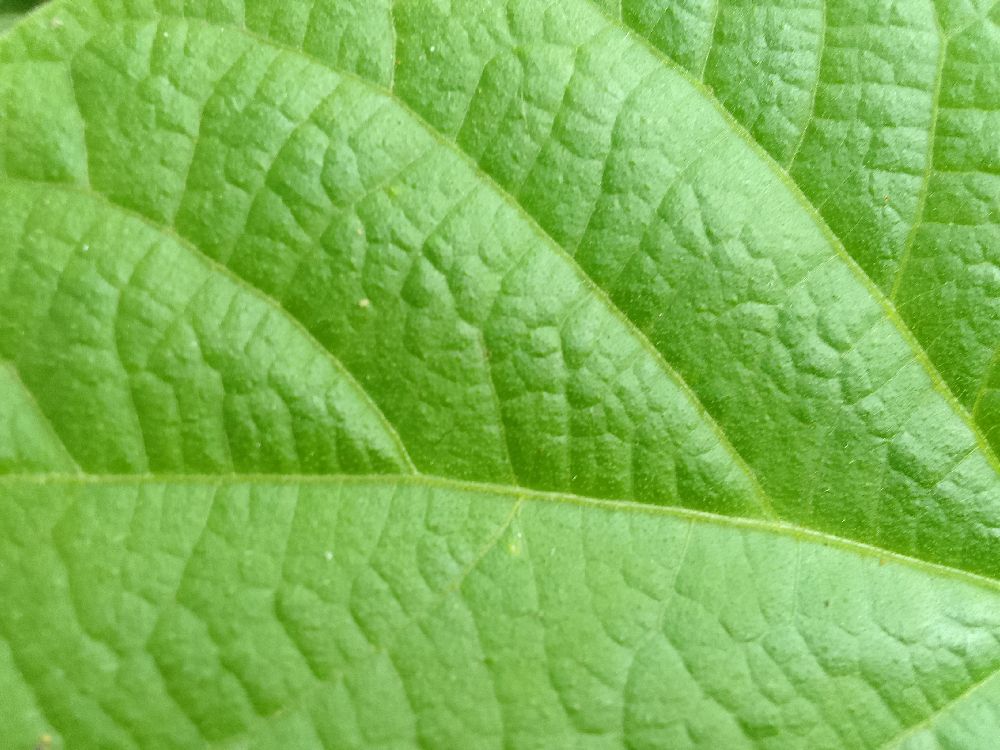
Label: healthy